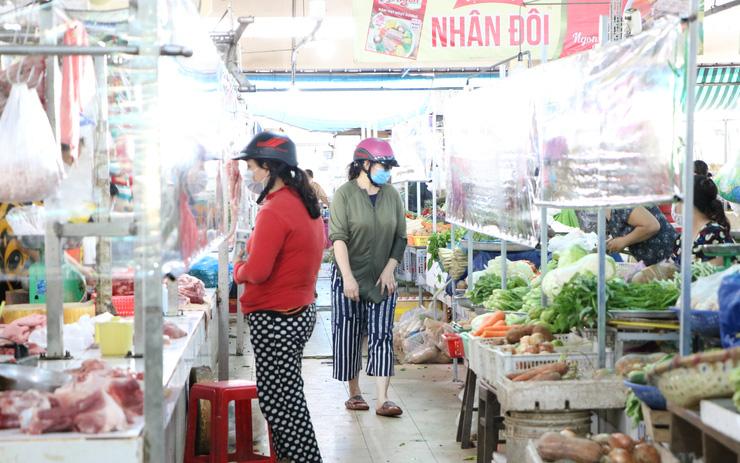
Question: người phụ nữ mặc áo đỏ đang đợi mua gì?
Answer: mua thịt